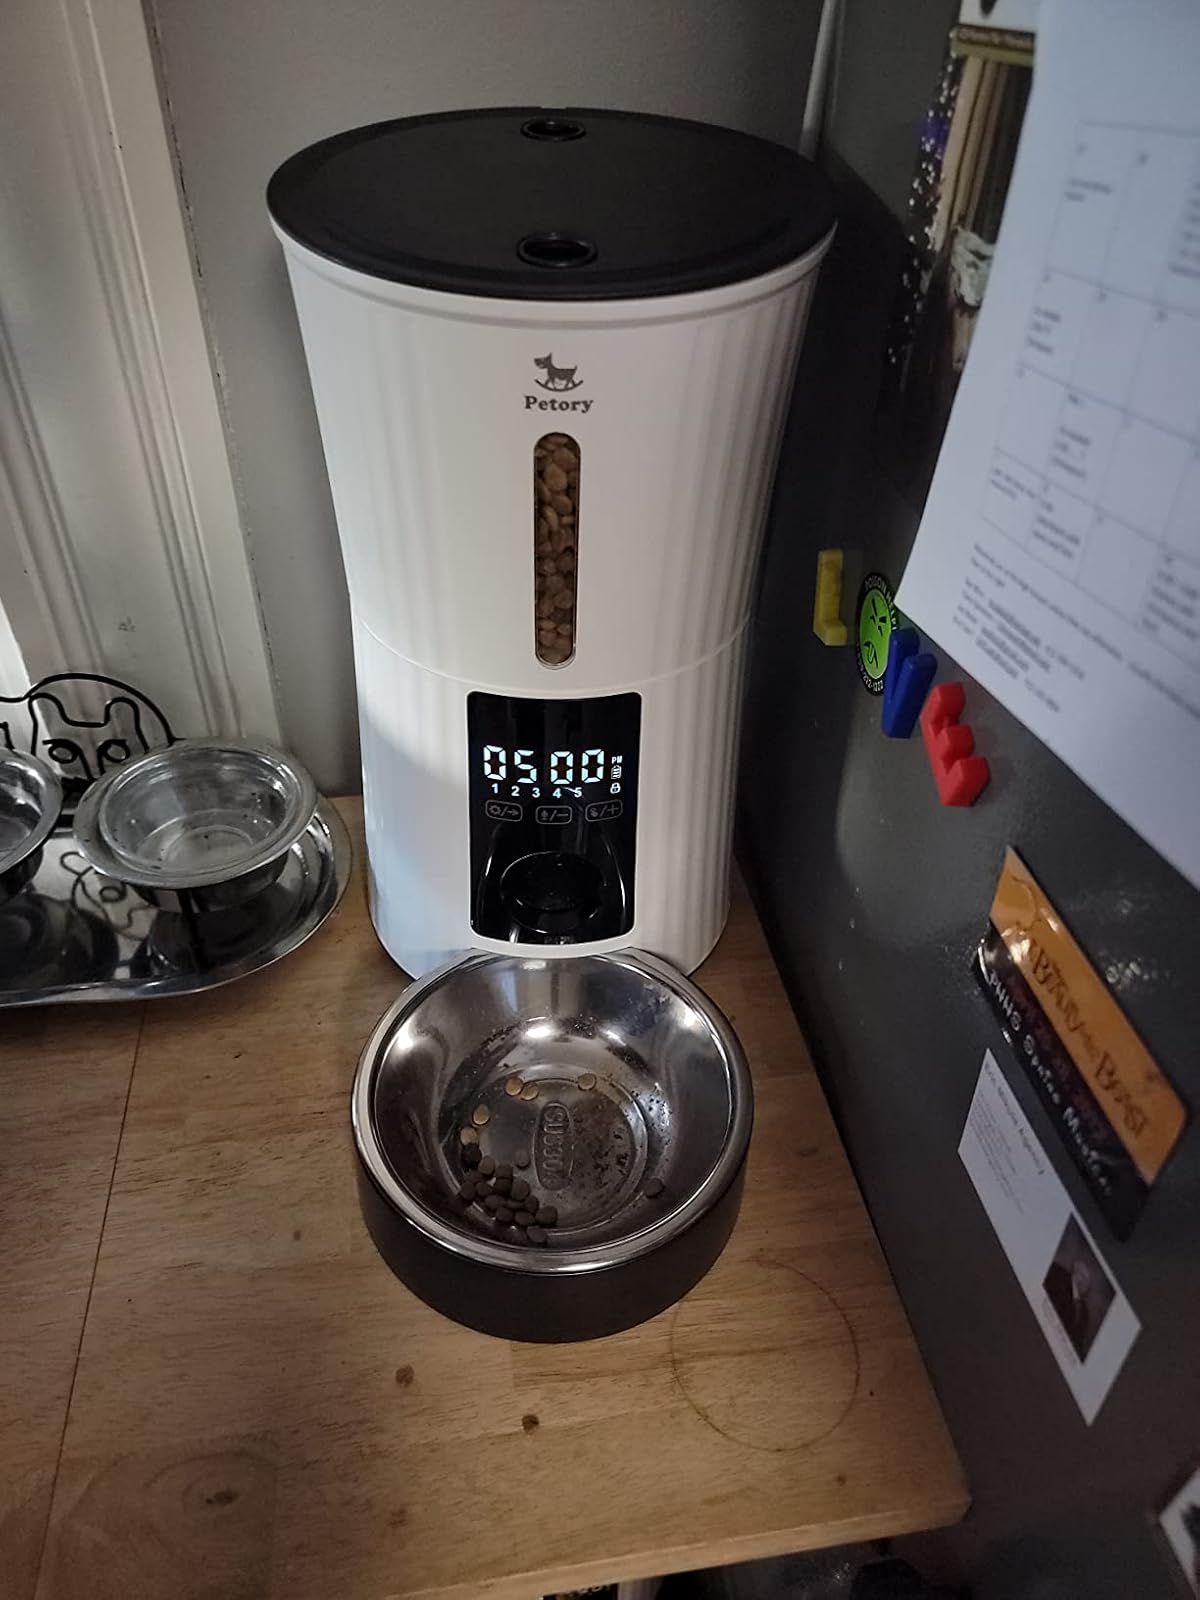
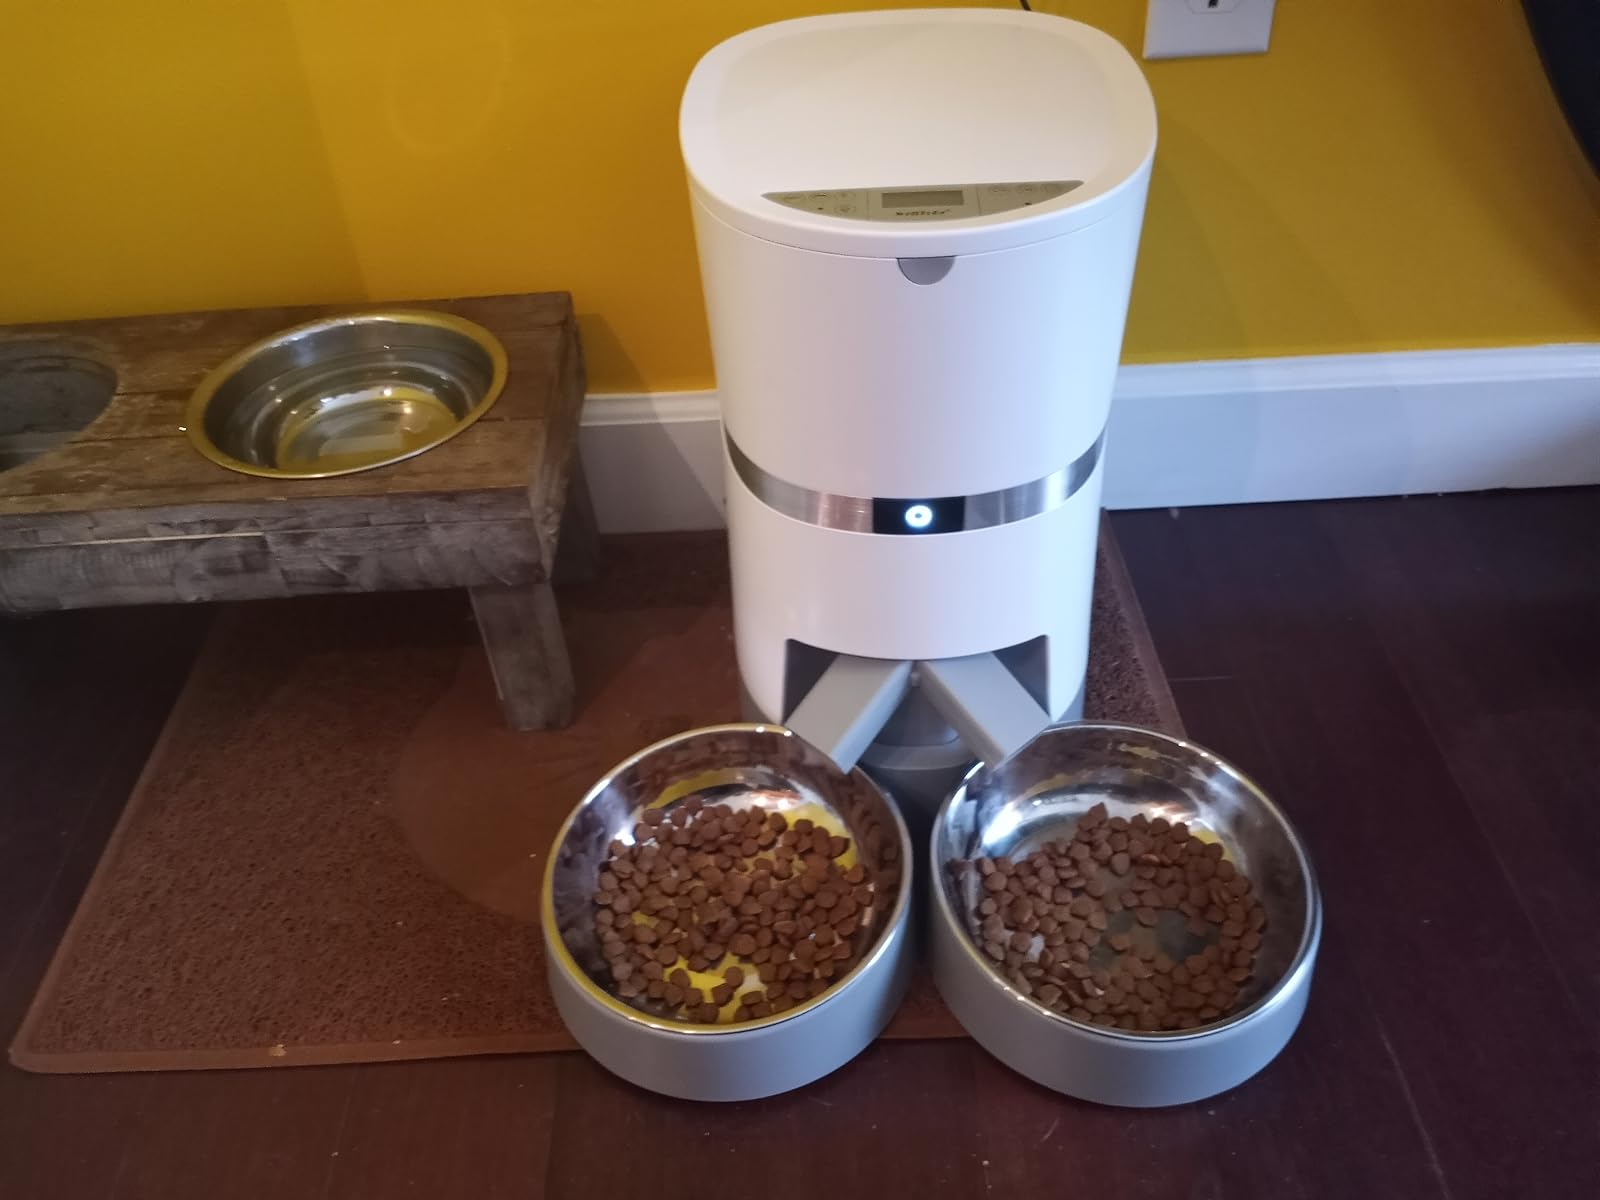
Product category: items_feeder
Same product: no